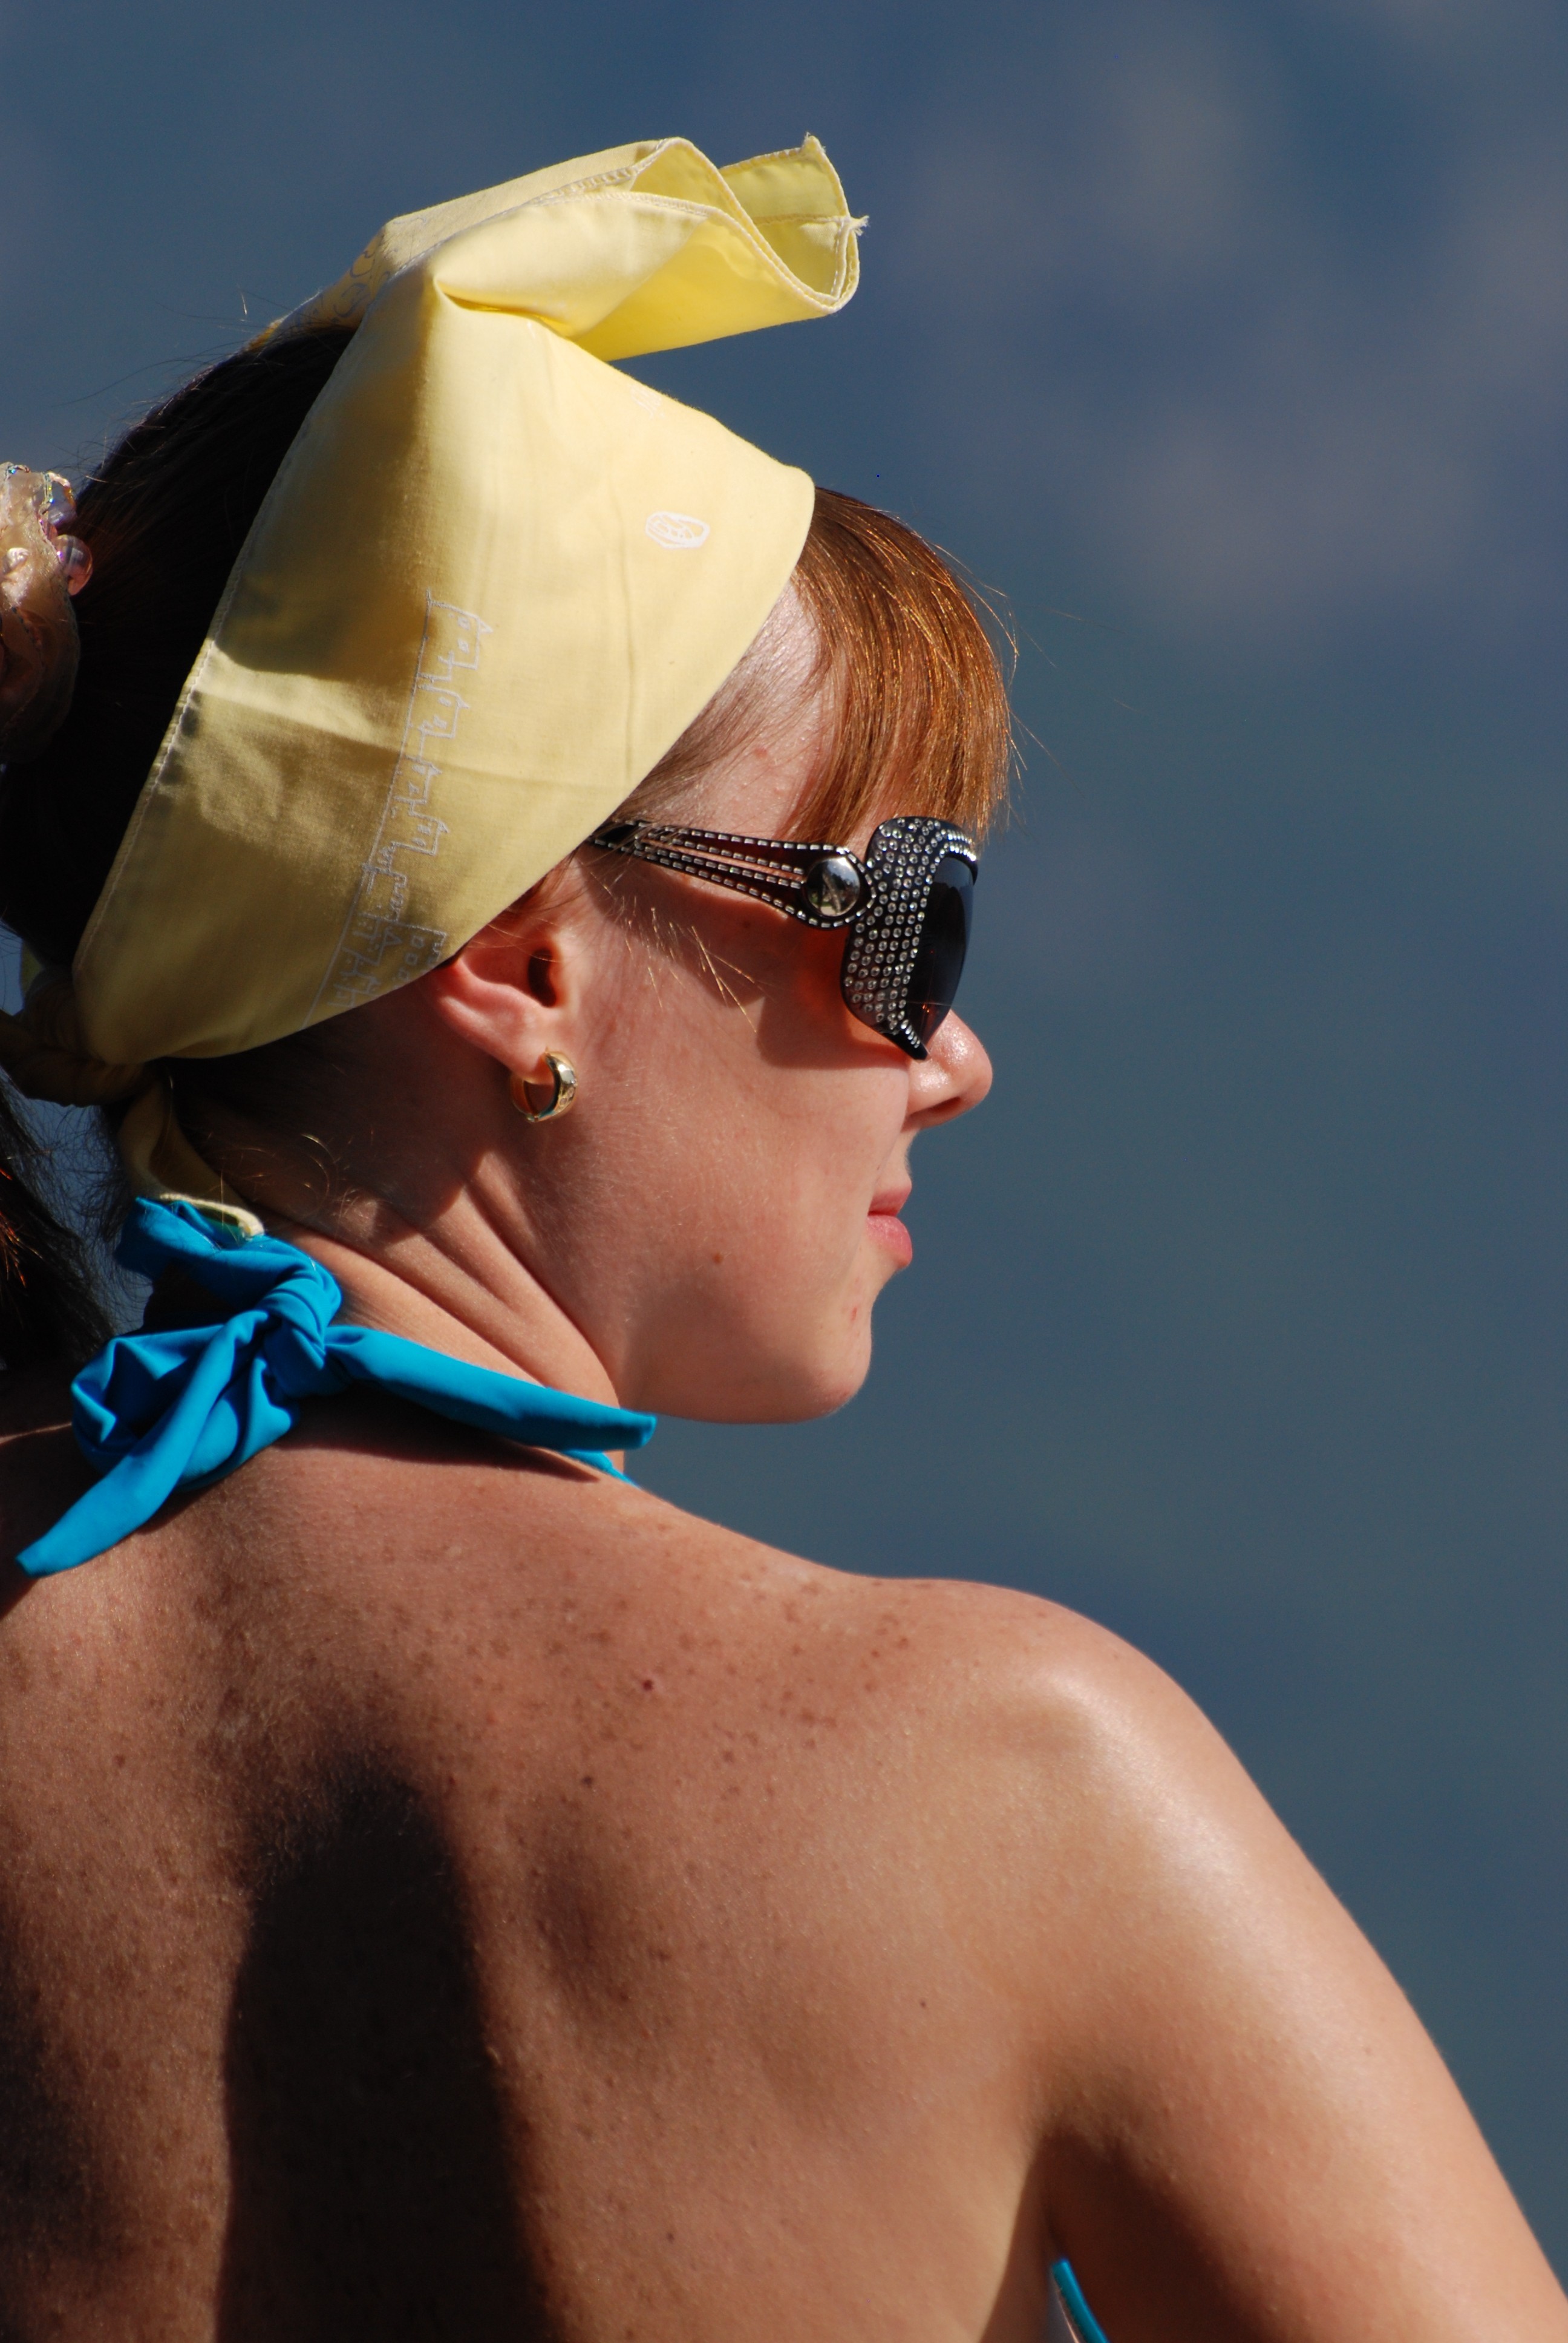
beach, person, people, girl, woman, male, pond, portrait, model, spring, color, blue, nikon, clothing, lady, close up, candid, girls, fun, sunglasses, glasses, turkey, head, skin, beauty, d80, turkei, nikond80, turkiye, turquia, turchia, photo shoot